Nina Gorlanova

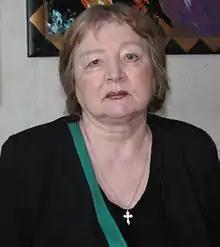
A portrait of Nina Viktorovna Gorlanova

Nina Viktorovna Gorlanova (born 23 November 1947) is a modern short-story writer and novelist who has been living in a provincial Russian city Perm.